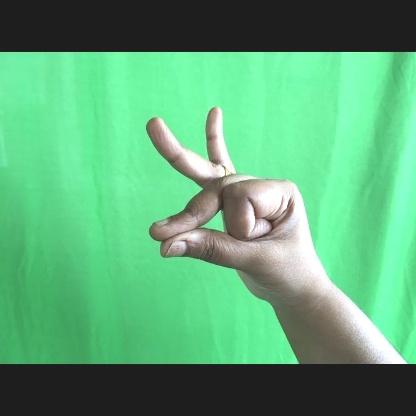
Mudra: Bramaram